Joseph Smith: The Making of a Prophet

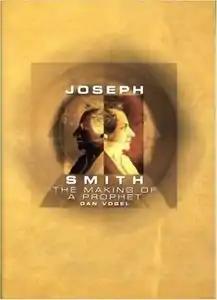

Joseph Smith: The Making of a Prophet is a biography written by Dan Vogel that depicts the formative years of Joseph Smith, the founder of Mormonism. The book covers the period of Smith's life up until 1831. Vogel casts Smith in the role of a magician, who perhaps believes in his own ability to perform magic while using fraud to support his position: a charlatan that came to believe that he was called of God. The author assumes Smith to be the author of the Book of Mormon and takes the position that the book may be used as a "primary source document" that represents a reflection of Smith's own life. Events portrayed in the Book of Mormon are compared to specific events in Smith's life to illustrate similarities and to deduce Smith's thoughts and aspirations during these periods. "Making of a Prophet" won the Smith–Pettit Best Book Award from the John Whitmer Historical Association and the Best Biography Award from the Mormon History Association.